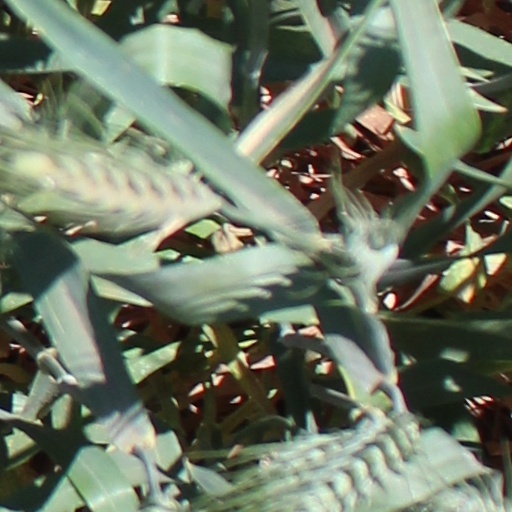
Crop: wheat